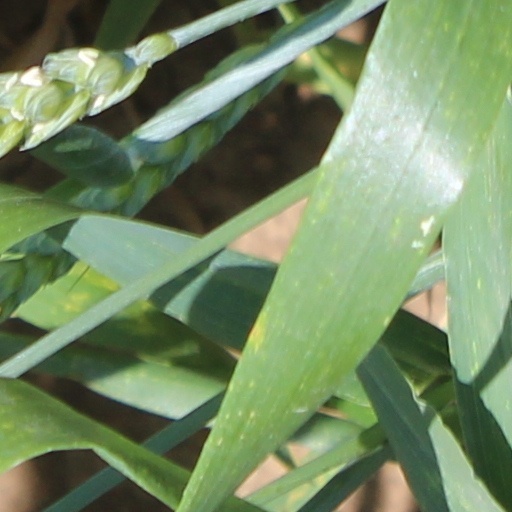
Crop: wheat